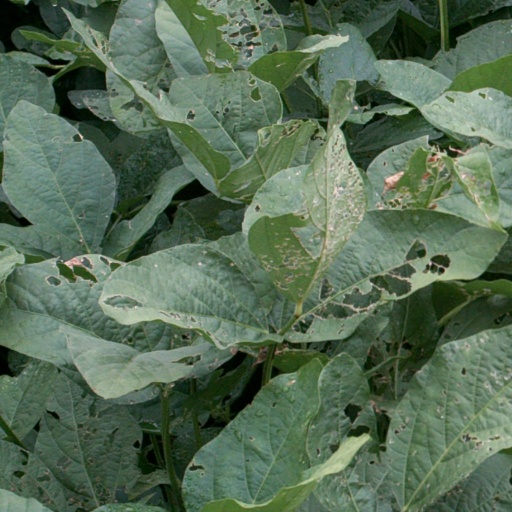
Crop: soybean